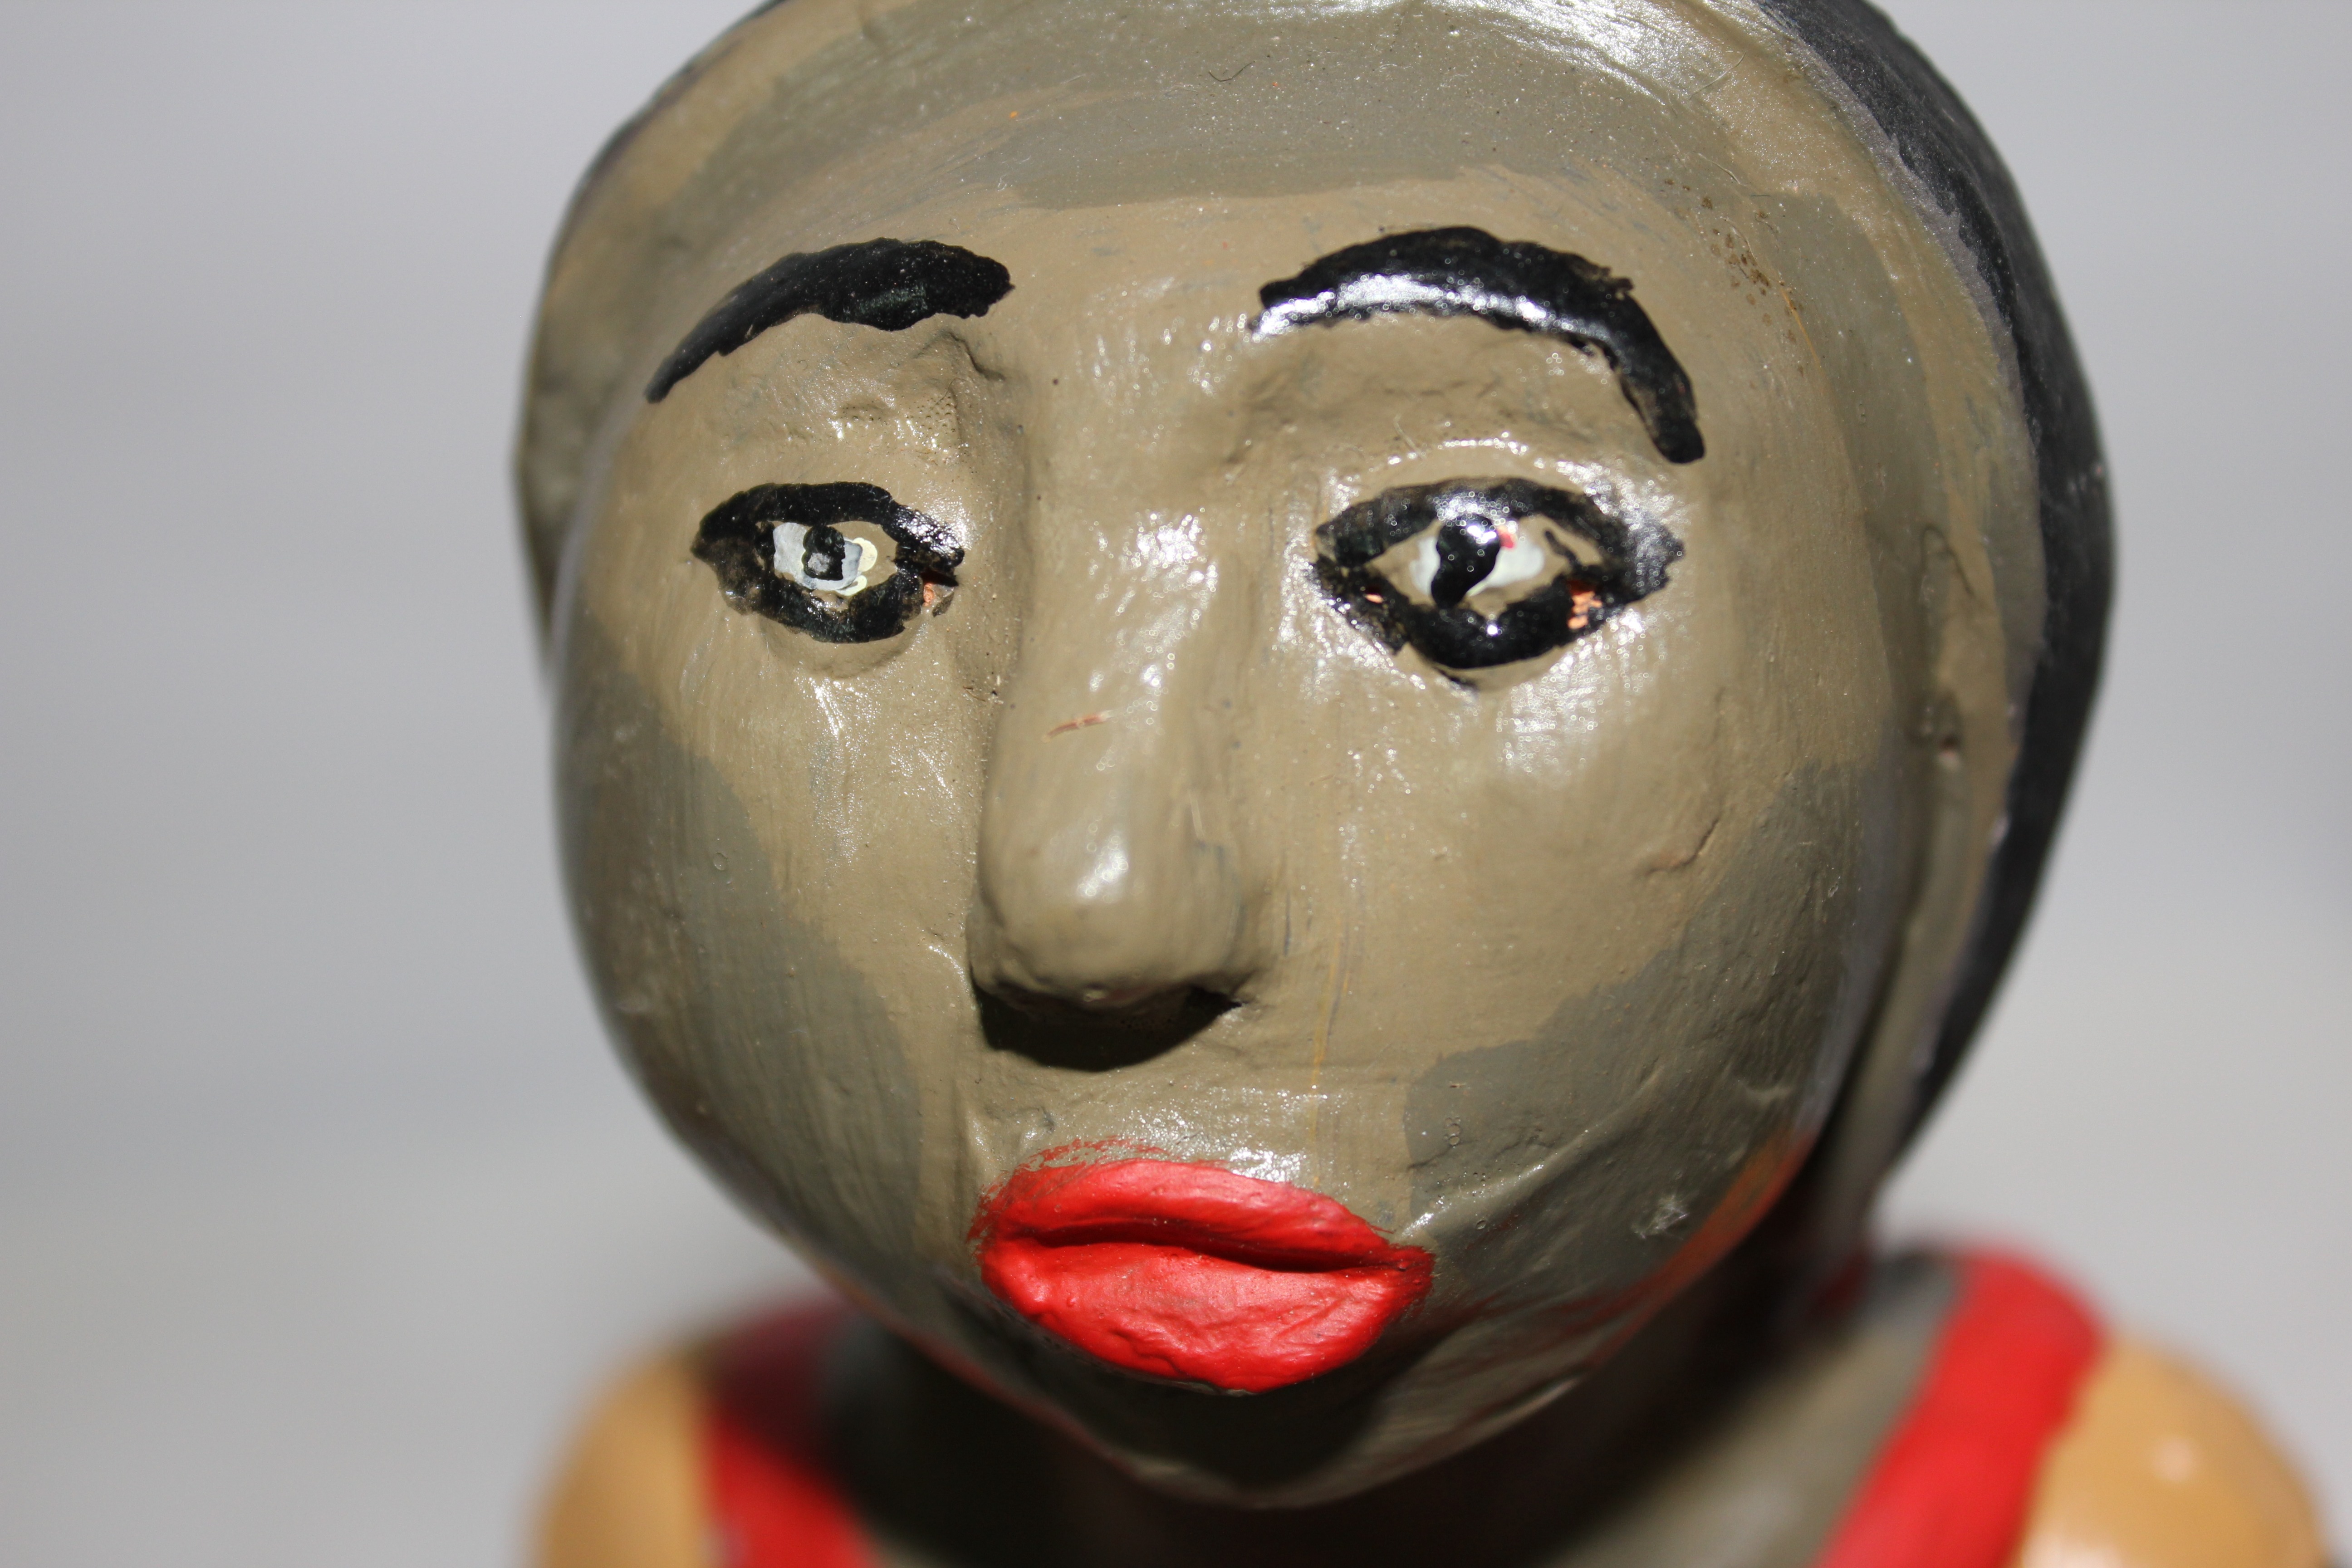
red, ceramic, clothing, toy, close up, sculpture, doll, art, crafts, head, figurine, organ, carving, costume, ceramics, macro photography